Simpsonville, Kentucky

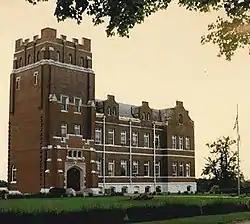
Berea Hall, the main administrative and classroom building at the Lincoln Institute

Early in its history Simpsonville had several one-room schools including Professor John W. Adams' school in the 1850s and Jordans Fairview Academy from 1868 to 1880. By 1895 it had four private schools and its first public high school (Simpsonville High School) was built in 1912. In the following decades the high school was merged with Todd's Point in 1940 and Finchville High School in 1950. The high school closed its doors in 1958 when Shelby County decided to consolidate its school system and it became Simpsonville Elementary school. Today Simpsonville is served by the Shelby County Public School system with its residents attending Martha Layne Collins High School in Shelbyville. There is also one private that serves all grades: Corpus Christi Academy.